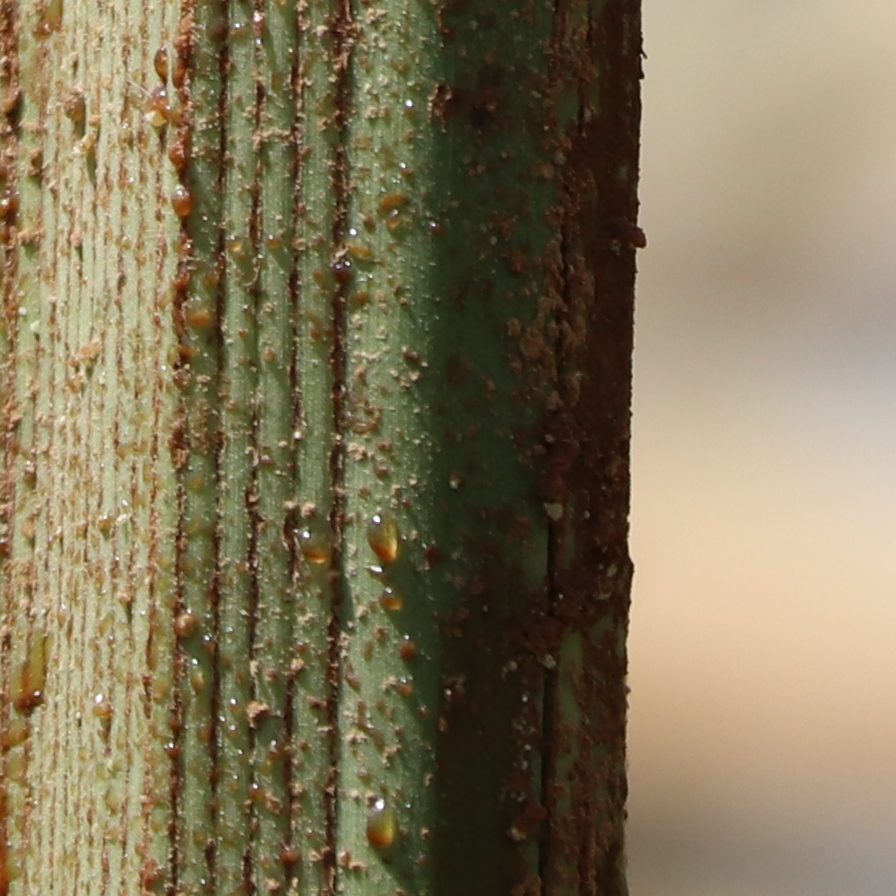
Label: Honey